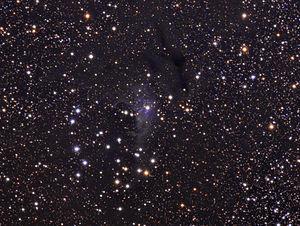
Voici une liste non exhaustive d'amas stellaires, classée par ordre alphabétique de constellations.
NGC 225, également connu sous le nom de l'amas du Voilier, est un amas ouvert située à environ 2 000 années-lumière de la Terre dans la constellation de Cassiopée. Il a été découvert par Caroline Herschel en 1784.